Striated caracara

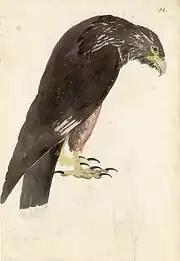
Watercolour made by Georg Forster in 1775 on James Cook's second voyage to the Pacific Ocean.

The striated caracara was formally described in 1788 by the German naturalist Johann Friedrich Gmelin in his revised and expanded edition of Carl Linnaeus's "Systema Naturae". He placed it with the falcons and eagles in the genus "Falco" and coined the binomial name "Falco australis". The specific epithet "australis" is Latin meaning "southern". Gmelin based his description on the "Statenland eagle" that had been described in 1781 by the English ornithologist John Latham in his "A General Synopsis of Birds". Latham had obtained notes on the bird from the naturalist Johann Reinhold Forster. Johann Forster and his son Georg Forster had accompanied James Cook on his second voyage to the Pacific Ocean. The son Georg made a water-colour drawing of the striated caracara during their visit to Staten Island (Isla de los Estados, east of Tierra del Fuego). The drawing is dated 3 January 1775 and is now held by the Natural History Museum in London. The striated caracara is now one of four species placed in the genus "Phalcoboenus" that was introduced in 1834 by Alcide d'Orbigny.